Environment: real
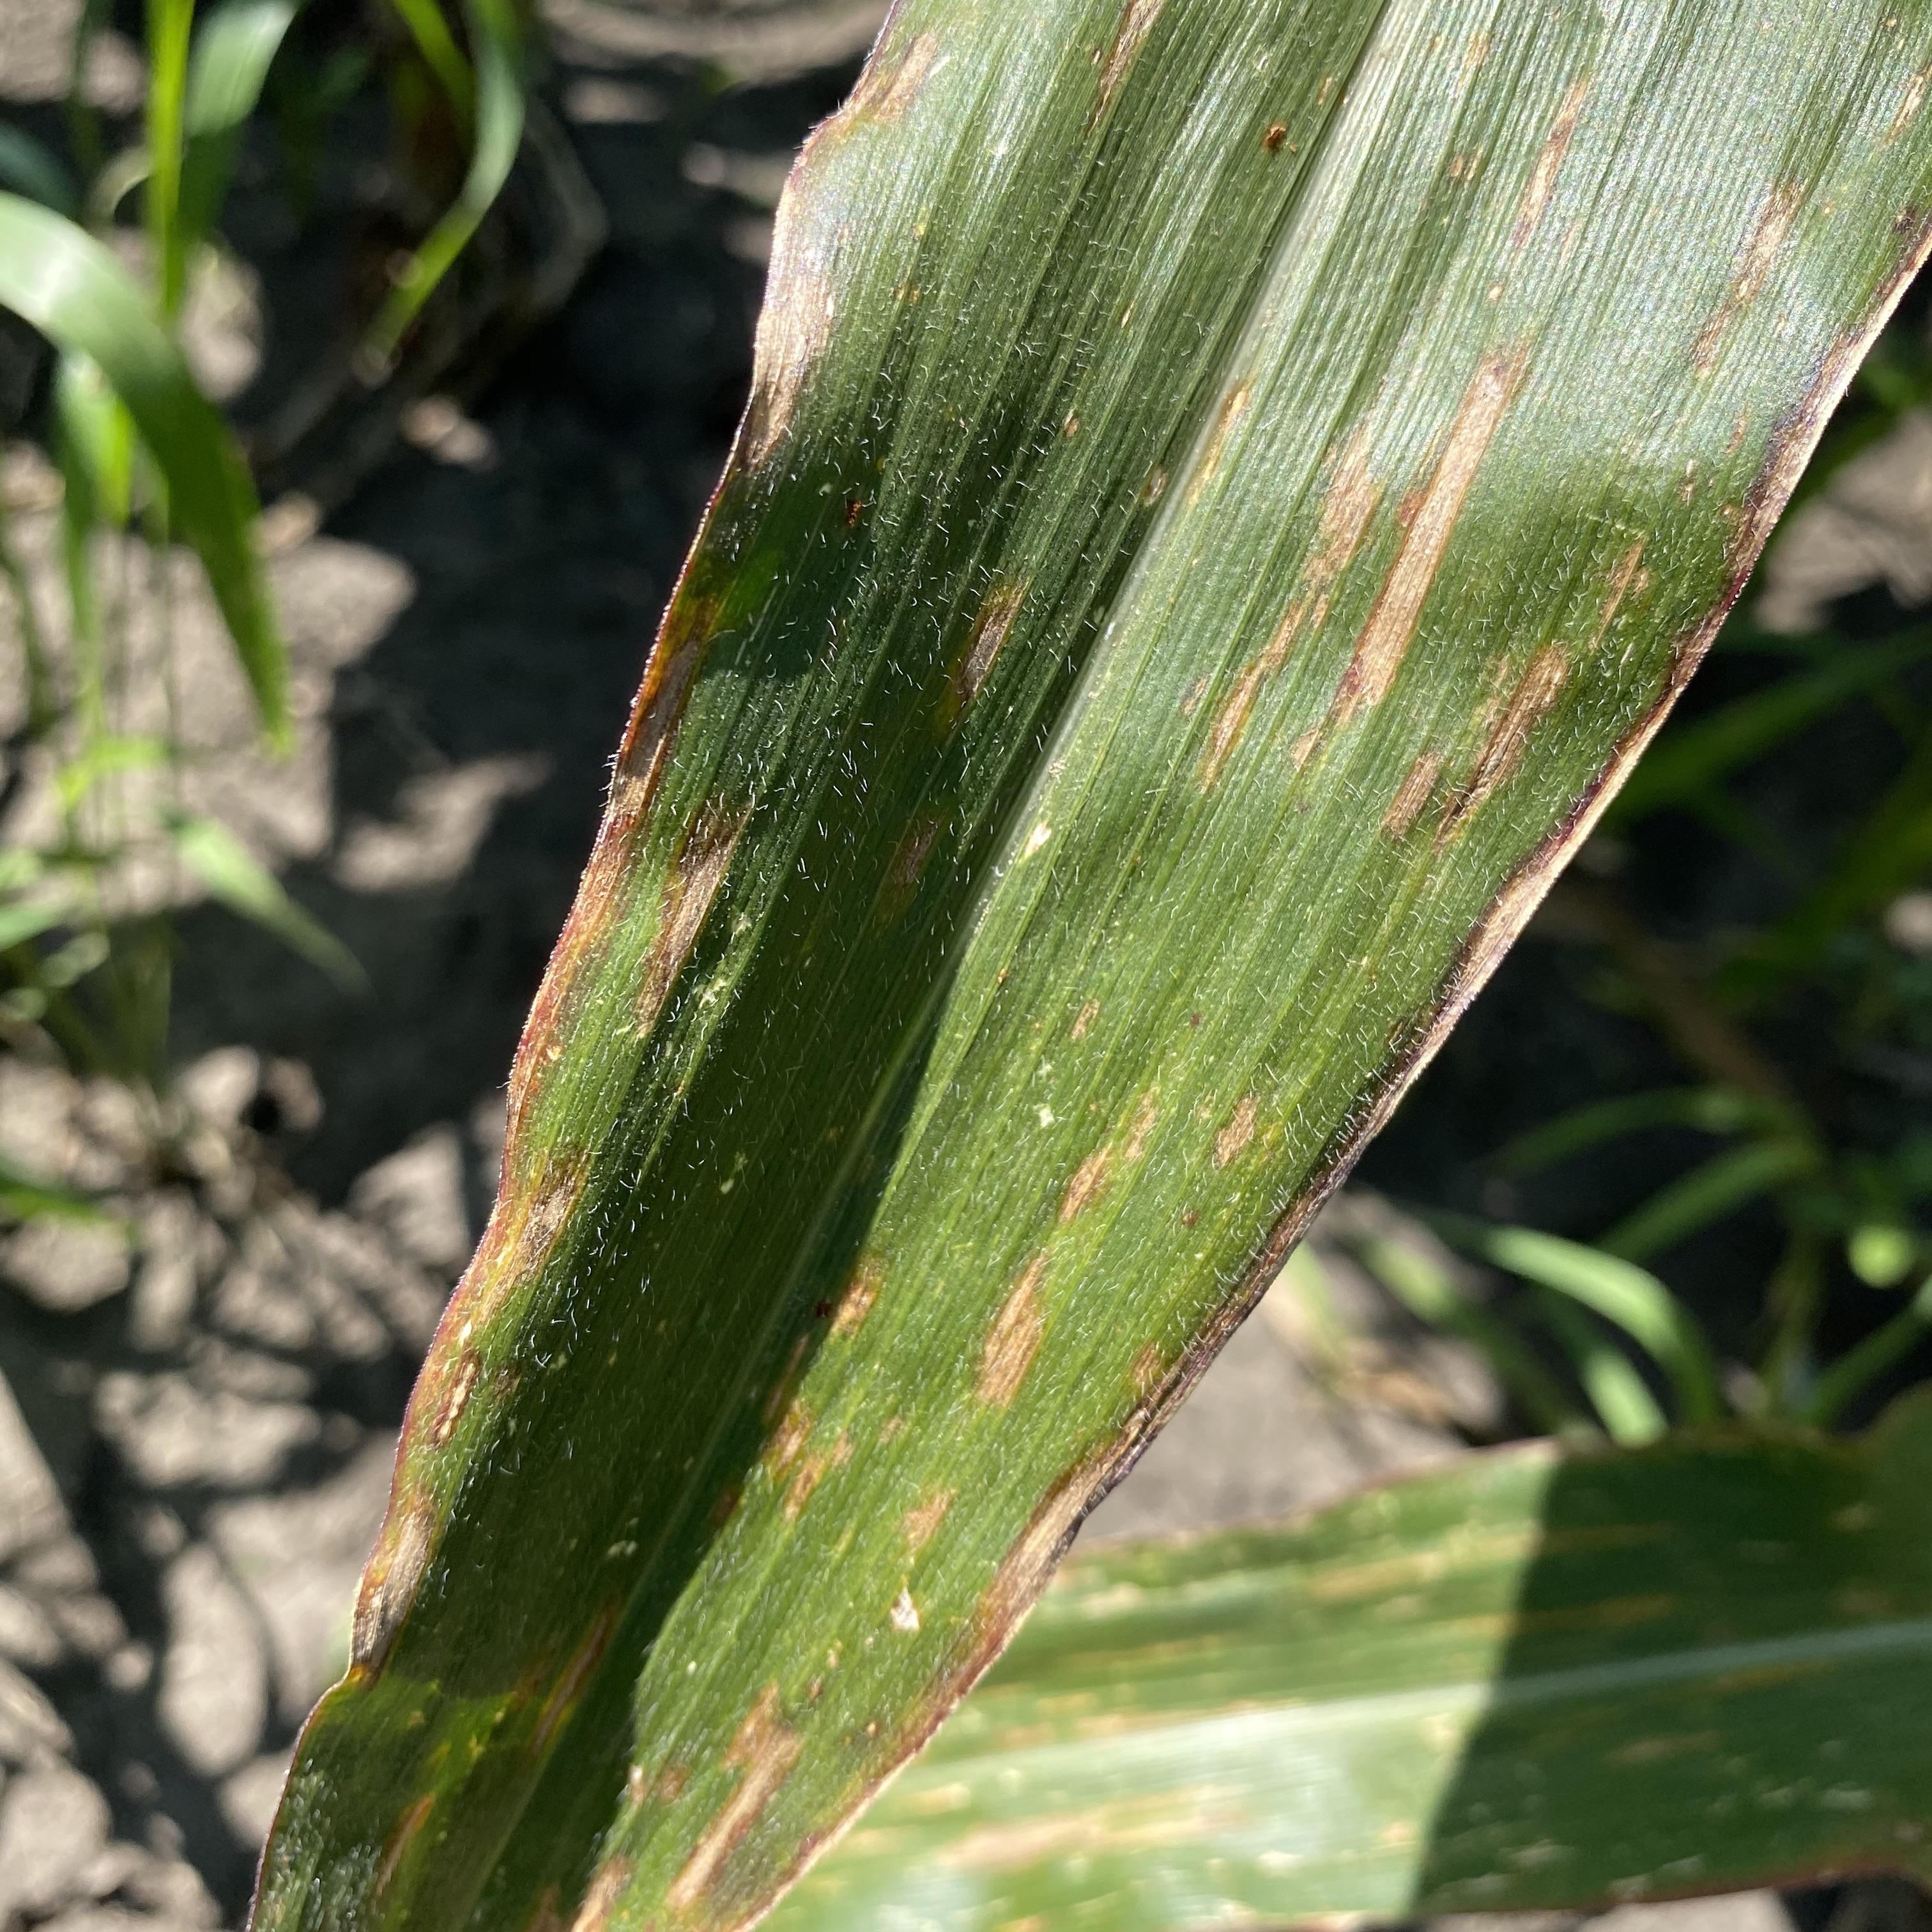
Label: gray_leaf_spot